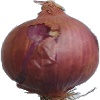
Label: Onion Red 1